David Sharpe (artist)

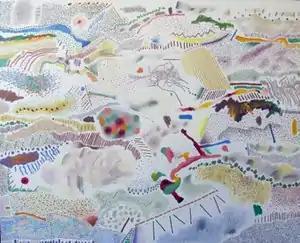
David Sharpe, "Untitled Landscape", oil on canvas, 56" x 68," 1970.

In the early 1970s, Sharpe began creating rhythmic, abstract works composed of repeated, brightly colored dots, dashes, squiggles and hatching, such as "Untitled Landscape" (1970), that critics described as pointillist or calligraphic "landscapes," and linked to Neo-Impressionism. Less contained than his earlier works and lacking a single focal point, these still-complex compositions featured a patchwork of vignettes spread laterally across formats that were unified by color and rhythm. Sharpe made extensive use of the white of the canvas and paper, heightening the impact of expressive marks made with a "controlled spontaneity" reminiscent of Kandinsky in their movement, lyricism, and vividness.